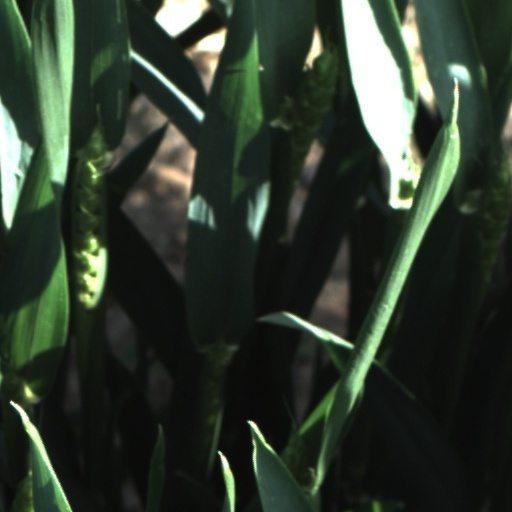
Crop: wheat